Modular propeller

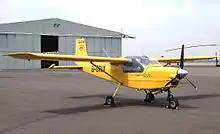
Ground-adjustable Arplast modular propeller on ARV Super2

Modular propellers may be fitted to aircraft as well as boats. The benefits of a modular propeller are that its specifications (such as blade pitch or propeller diameter) may be altered to suit varying conditions; and it becomes much easier to replace damaged elements, such as a broken blade. Traditional one-piece propellers may be professionally modified to change the blade pitch, but this is not a common or easy option. In contrast, a modular propeller allows changes to be made quickly and easily. A modular propeller may have, for instance, a metal hub but composite blades.